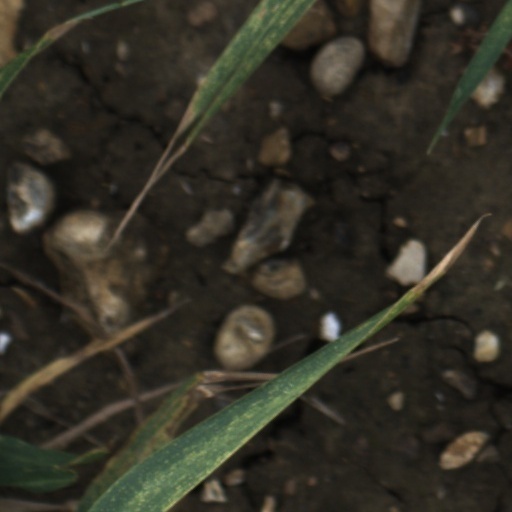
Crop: wheat